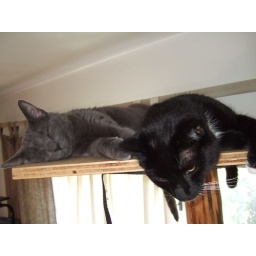
cat tree by chad